Shin-Kashiwa Station

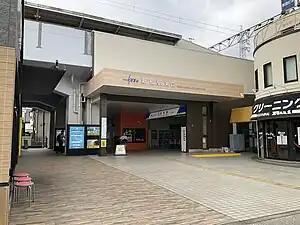
The east entrance in September 2023

is a passenger railway station in the city of Kashiwa, Chiba, Japan, operated by the private railway operator Tōbu Railway. The station is numbered "TD-25".